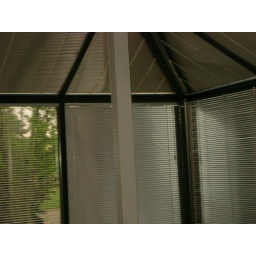
floor to ceiling windows in kitch and eating nook